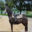
Label: horse